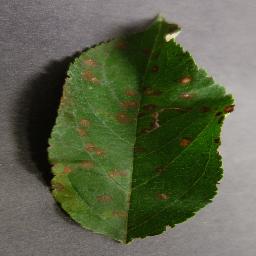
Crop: apple
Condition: cedar_rust